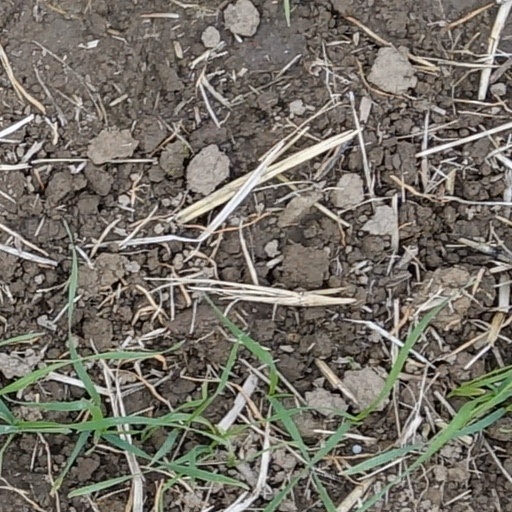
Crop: wheat